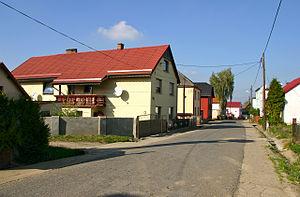
Grodzisko est une localité polonaise de la gmina de Pawłowiczki, située dans le powiat de Kędzierzyn-Koźle en voïvodie d'Opole.